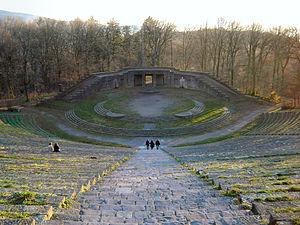
L’architecture nazie désigne l'architecture officielle allemande sous le régime national-socialiste. Ce concept tente de mettre en valeur un certain nombre de caractéristiques communes dans les commandes architecturales de l'État et du parti national-socialiste entre 1933 et 1945 et dans la réalisation des projets qui ont découlé de ces commandes.
Bien que la ville ait été mentionnée pour la première fois dans un document officiel en 1196, l'histoire d'Heidelberg est cependant beaucoup plus ancienne et remonte à l’époque des Celtes et des Romains. Le château est apparu au XIIIᵉ siècle. Heidelberg a ensuite été méthodiquement aménagée et elle est devenue la résidence des comtes palatins du Rhin. C’est ainsi que la ville a connu la prospérité, en tant que capitale du Palatinat du Rhin, durant environ 500 ans. L’université de Heidelberg a été fondée en 1386, ce qui fait d’elle la plus ancienne université d’Allemagne. En 1693, lors de la guerre de Succession Palatine, les troupes françaises ont détruit Heidelberg. La ville a été reconstruite dans un style baroque d’après des plans datant du Moyen Âge. En 1720, la résidence des Princes-Électeurs palatins a été transférée de Heidelberg à Mannheim. En 1803, le pays de Bade a acquis Heidelberg. Au XIXᵉ siècle, des poètes et des penseurs qui ont séjourné dans la ville l’ont nommée « ville du romantisme ». Heidelberg est devenue une des villes universitaires les plus importantes et une destination de voyage appréciée.